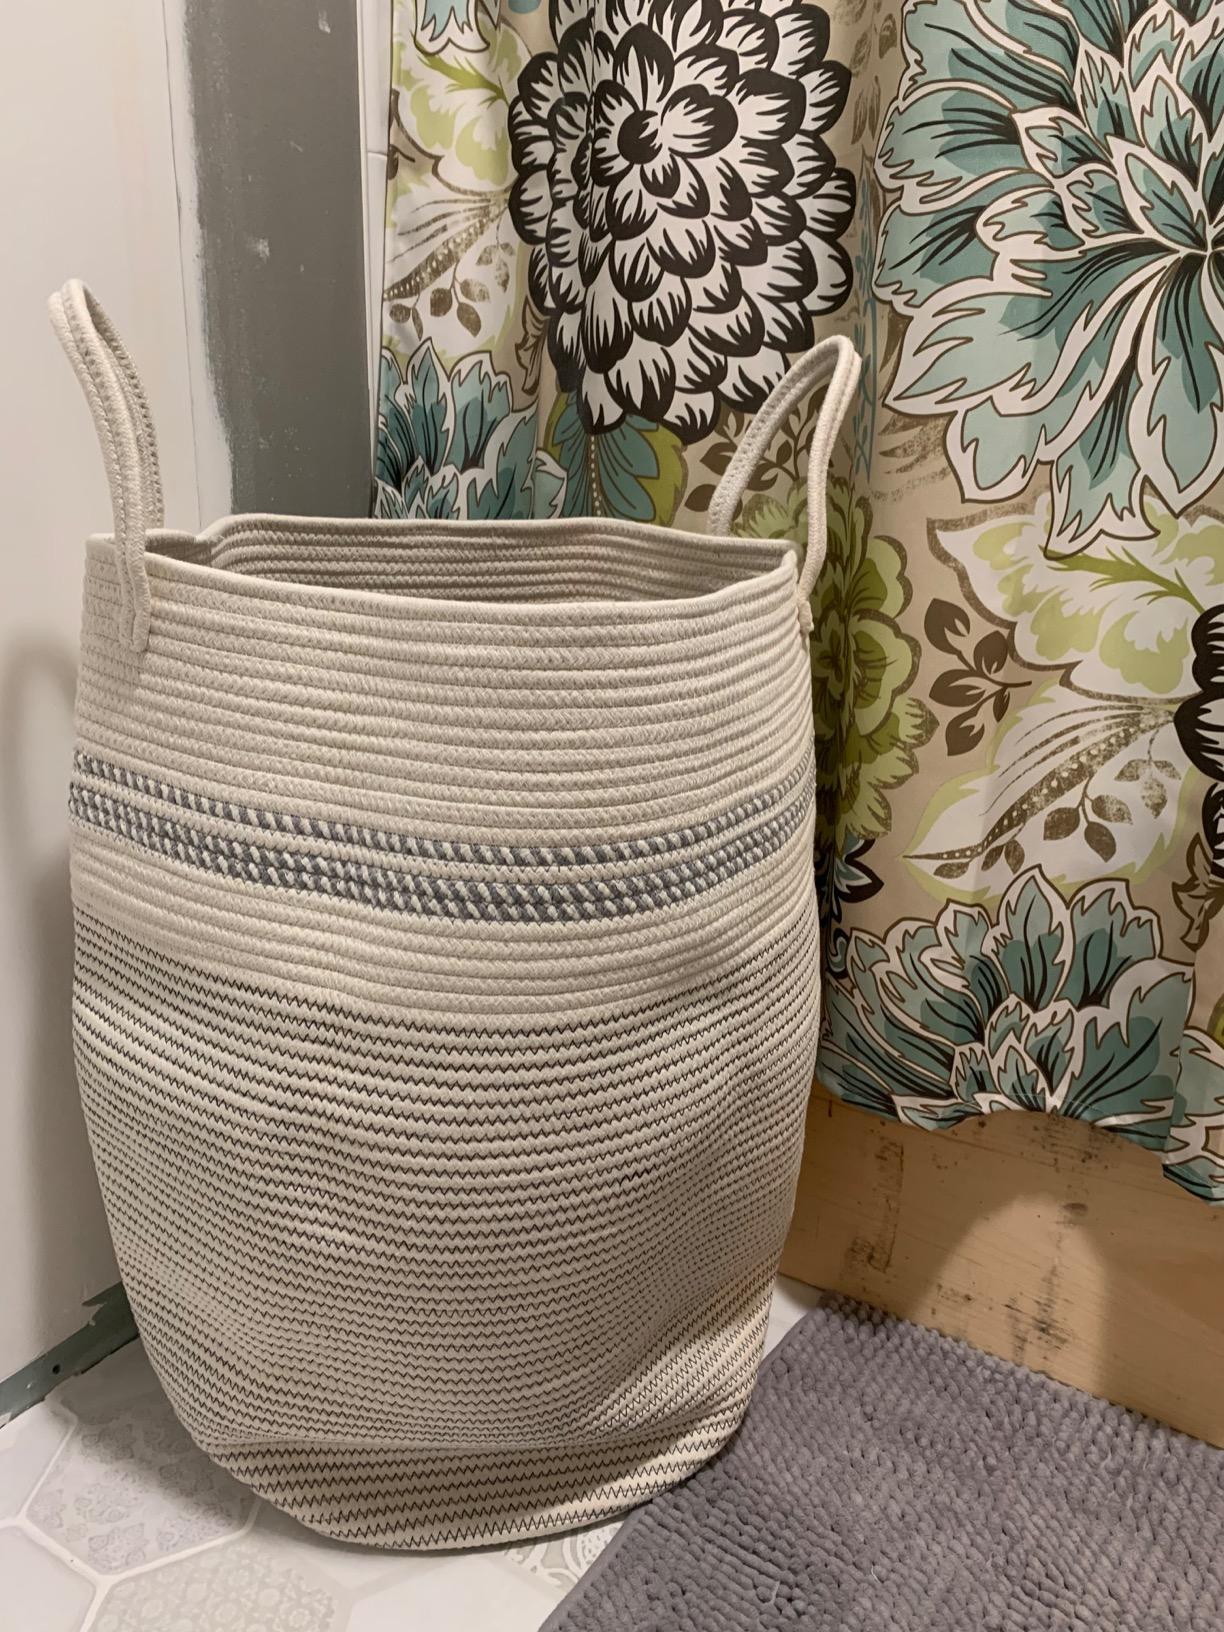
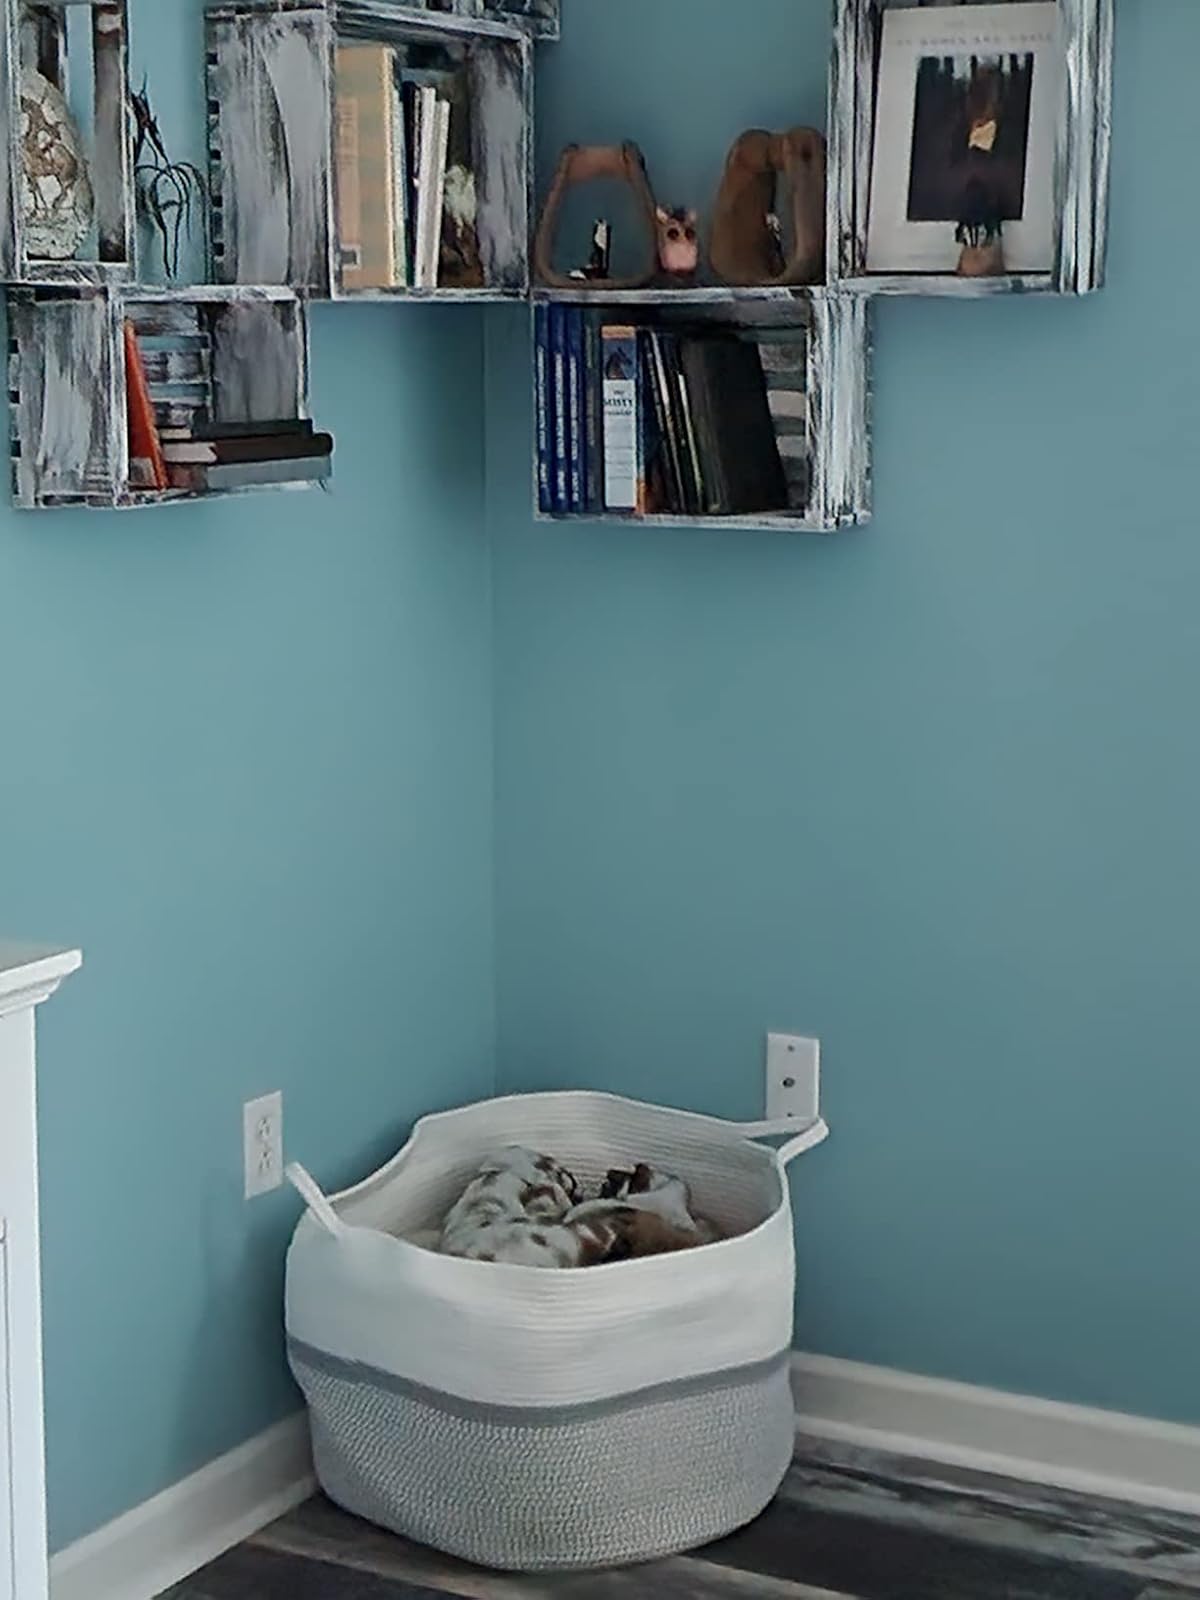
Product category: items_hamper
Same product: no